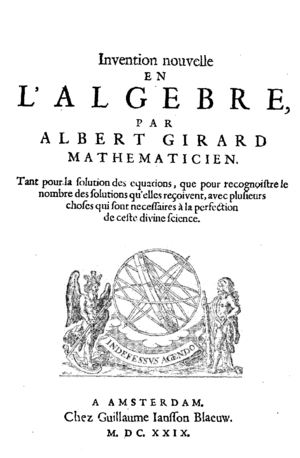
Page de garde de Invention en l'Algèbre nouvelle, Albert Girard, Amsterdam, 1629
Saint-Mihiel est une ville du Nord-Est de la France, située sur la Meuse, en Lorraine. Bureau centralisateur de canton du département de la Meuse, la commune fait partie de la région administrative Grand Est.
Albert Girard, dit le « Samielois », également appelé Albertus Gerardus Metensis, parfois Albert Gérard, né vraisemblablement le 11 octobre 1595 à Saint-Mihiel et mort à 37 ans, le 8 ou 9 décembre 1632 en Hollande, probablement près de la Haye, est un mathématicien barrois francophone ayant mené toute sa carrière aux Pays-Bas.